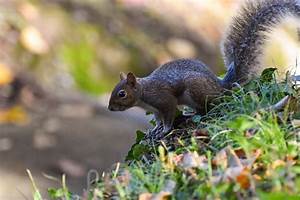
Label: scoiattolo